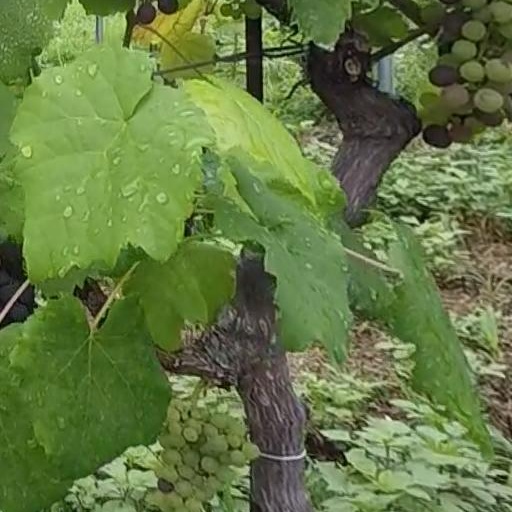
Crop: grape